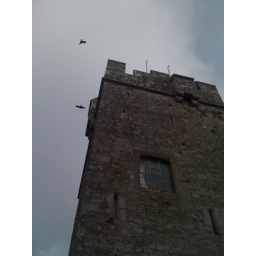
Crows flying around medieval tower